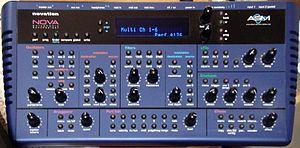
Novation Digital Music Systems est un constructeur britannique de matériel audio fondé en 1992. Les produits créés par ce constructeur sont destinés à être utilisé pour le logiciel Ableton Live. Ils peuvent cependant être utilisés sur d'autre logiciels de composition de musique.